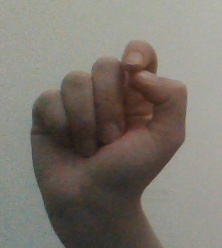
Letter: fa